Superman: Unbound

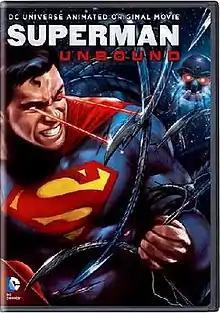
DVD cover

Superman: Unbound is a 2013 American animated superhero film based on the 2008 comic book story arc "Superman: Brainiac" by Geoff Johns. It was directed by James Tucker and written by Bob Goodman. It is the 17th film of the DC Universe Animated Original Movies. The film's sneak preview was included with "" and "."